Japanese rice

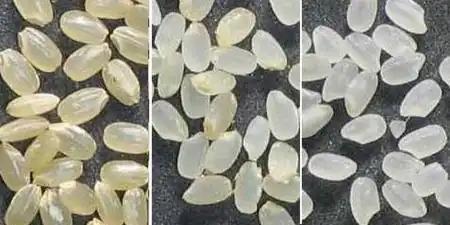
From left: brown rice, half-milled rice, white rice

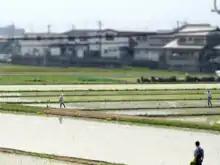
A Japanese rice field in Nara

Japanese rice refers to a number of short-grain cultivars of Japonica rice including ordinary rice ("uruchimai") and glutinous rice ("mochigome").